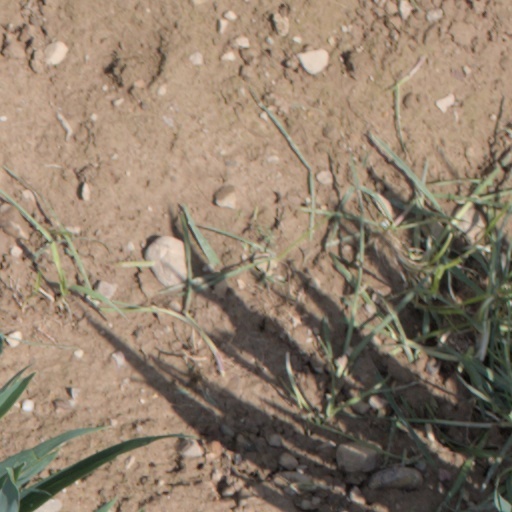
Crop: wheat